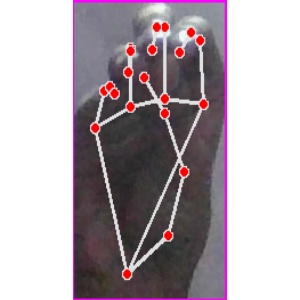
अक्षर: ङ